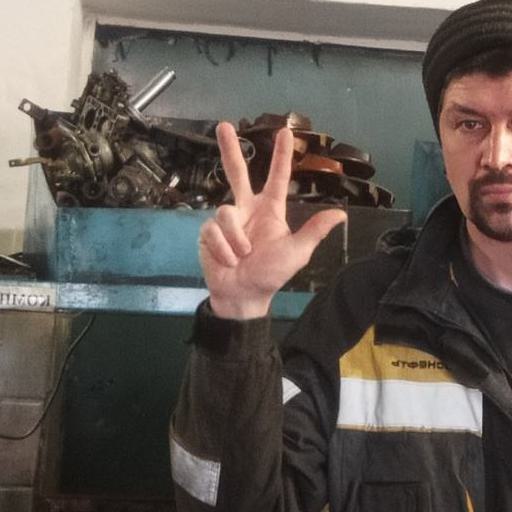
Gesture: three2